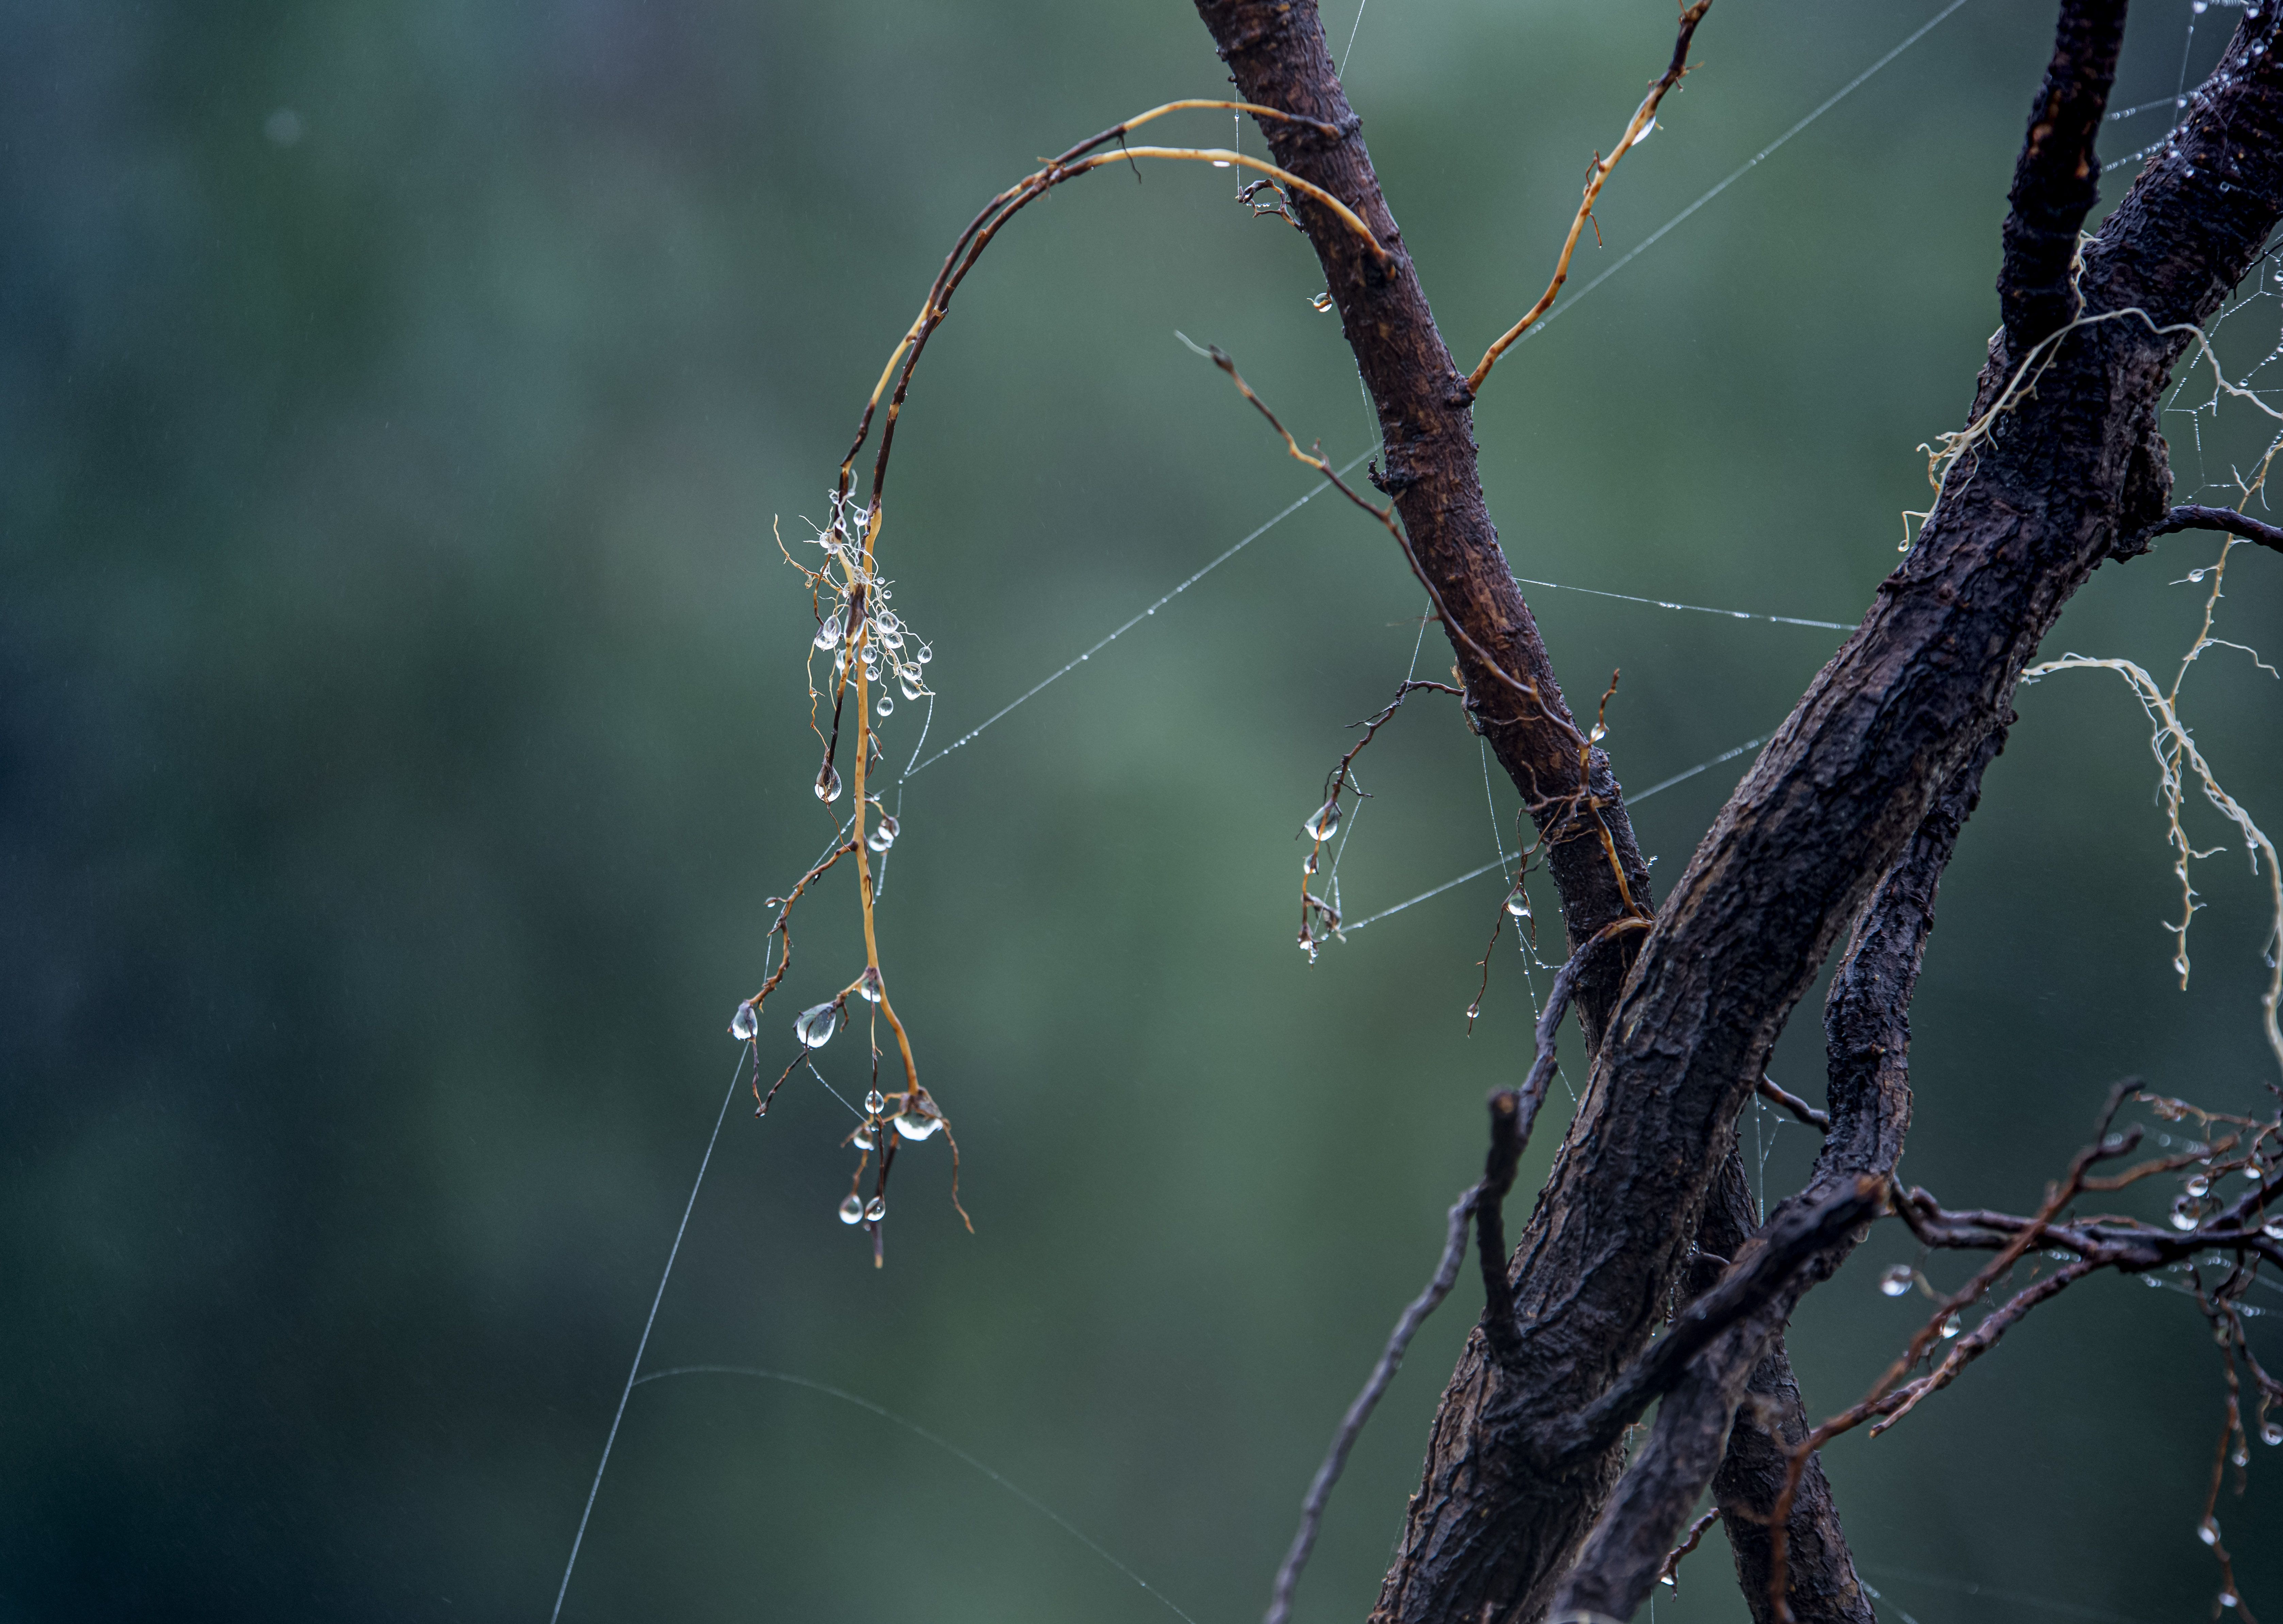
A beautiful nature .
A tree branch with tiny spider webs stretched between the twigs  . The background is very soft and blurry .
The light is soft and gentle, maybe natural daylight , The photo was taken from a very close and slightly side view of the branch . For The style it's simple and natural, focusing on a beauty of nature . The mood is quiet , gentle, and a little magical . For the Colors There are no strong bright colors  everything is natural and Calm .
Labels: Animal, Invertebrate, Spider, Spider Web, Plant, Tree, Argiope, Insect, Branch, Blury Background
Camera: NIKON CORPORATION NIKON D850
Lens: 70.0-200.0 mm f/2.8, Sigma 70-200mm F2.8 EX DG OS HSM
Aperture: F6.3
Exposure: 1/400 sec
ISO: 400
Focal length: 200.0 mm